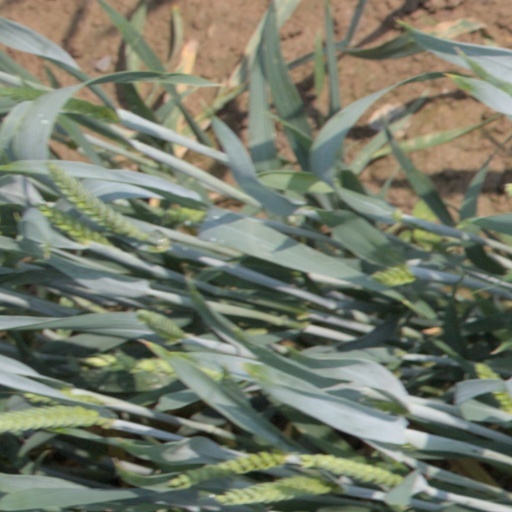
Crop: wheat